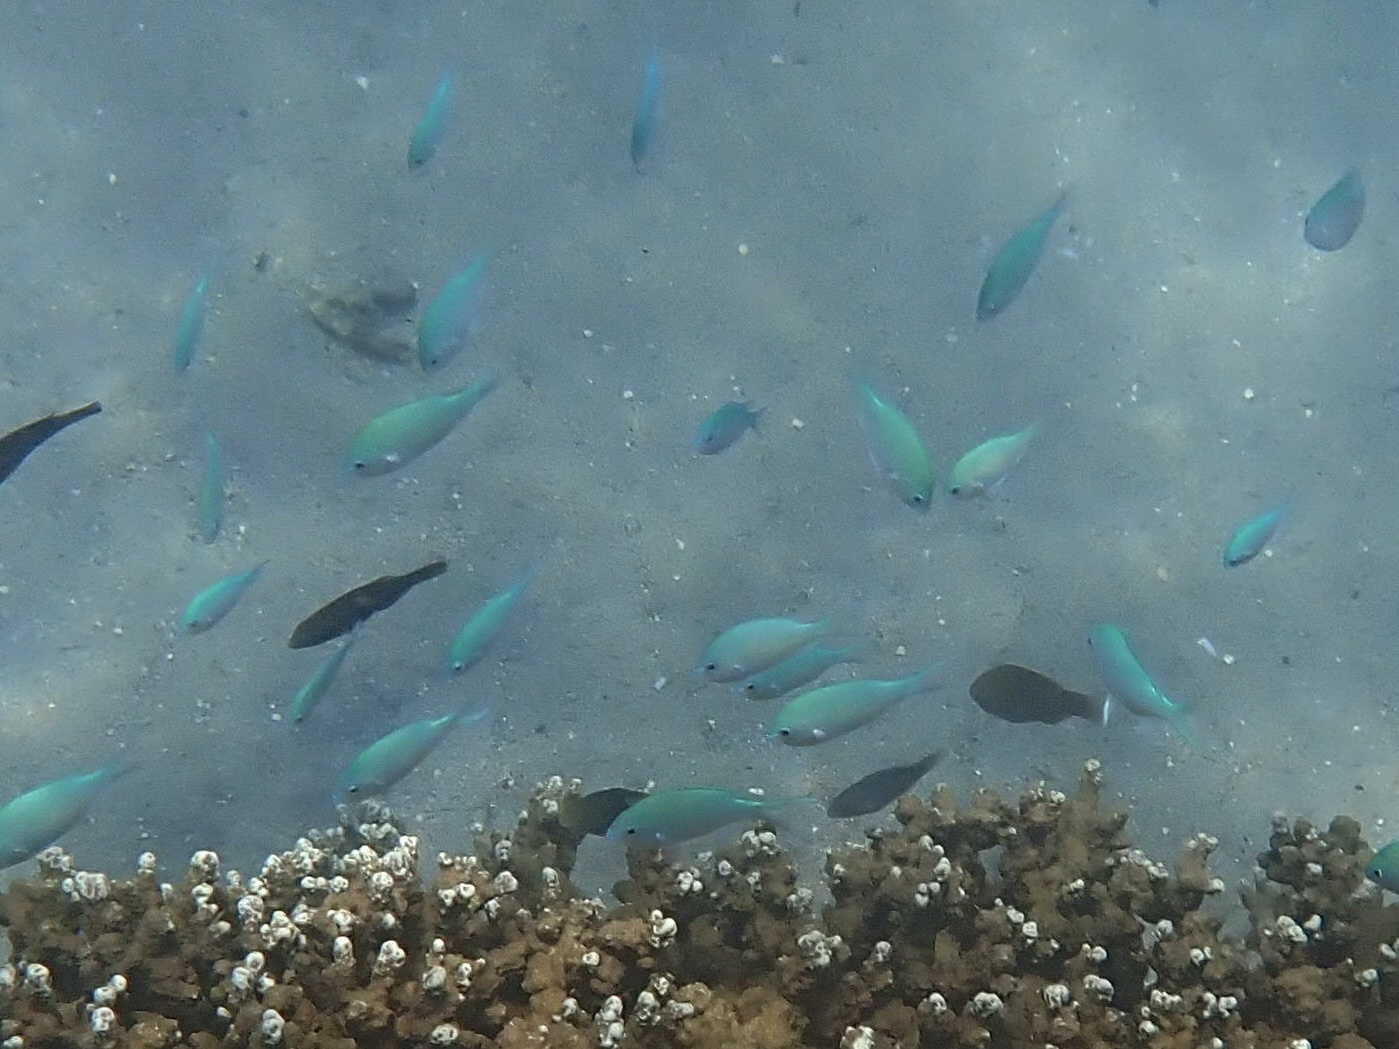
Chromis viridis (Blue-green Chromis)